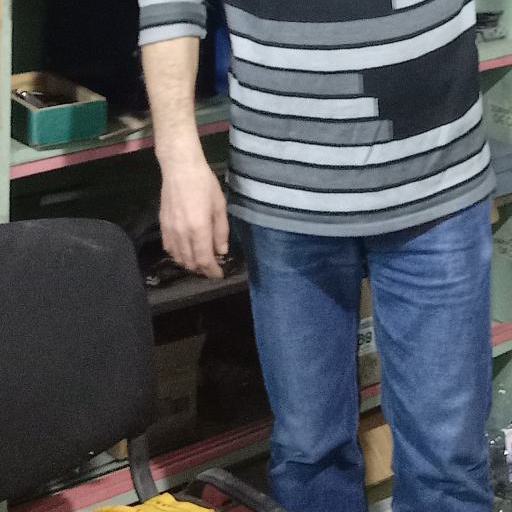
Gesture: no_gesture